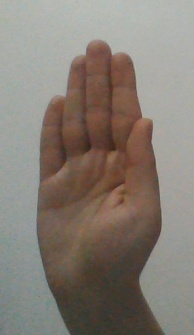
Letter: seen